C16orf86

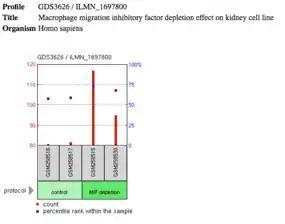
This DNA microarray figure was done on MIF deficient cells and control cells using cDNA. Results showed that there was an increase in gene expression for C16orf86 in MIF depleted kidney cells compared to the control of kidney cells.

This DNA microarray figure below shows purified T98G Glioblastoma Cells that were cycled, G0 arrested, or released into S phase for 10 to 16 hours. The researchers tested to see how the mechanism of PRB, p107, and p130 represses the E2F target genes and how P130 complex interacts with Dp, RB like, and other E2F transcription factors to help module DREAM in cell cycle arrest. The results showed that the E2F4 along with P130 and other transcription factors mediate the repression of the cell cycle from G1 cell to G0. If there is activation, S phase is going to bind E2F1/2/3 with other transcription factors to activate transcription in the cell cycle. C16orf86 could be important in cell cycle progression in the brain due to the E2F4 and the E2F1/2/3 transcription factors being located in its promoter sequence.